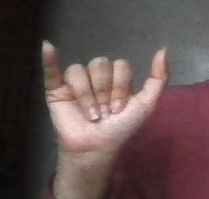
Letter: ya